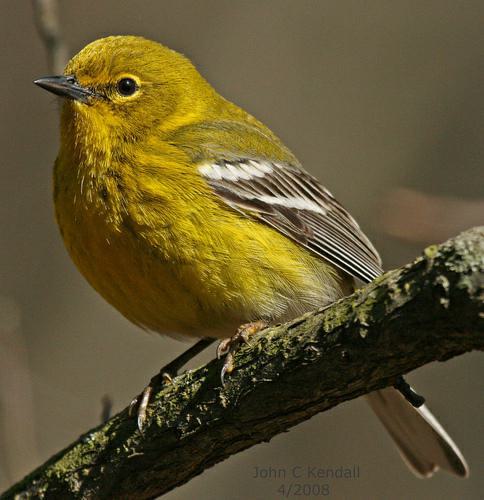
A photo of a pine warbler